2023–2025 Manipur violence

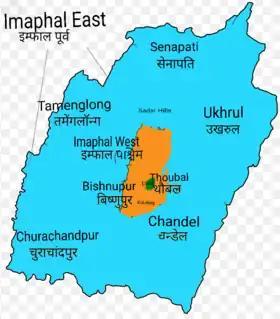
Map of the religious distribution in Manipur. Meitei Hindus (orange) and Meitei-Pangal Muslims (green) are predominant in the dense urban valley region, whereas Christians (blue) predominate in the sparsely populated tribal hilly regions

On 7 November 2022, the Government of Manipur passed an order setting aside previous orders from the 1970s and 1980s that excluded villages from proposed Churachandpur-Khoupum protected forest, which automatically placed 38 ancestral villages in Churachandpur in the encroaching category. In February 2023, the BJP state government began an eviction drive in districts of Churachandpur, Kangpokpi and Tengnoupal, declaring the forest dwellers as encroachers—a move seen as anti-tribal.